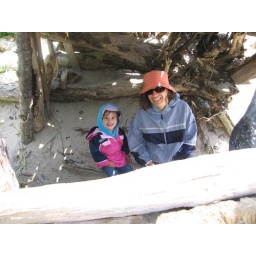
L&C in beach fairy house